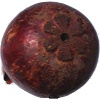
Label: mangostan